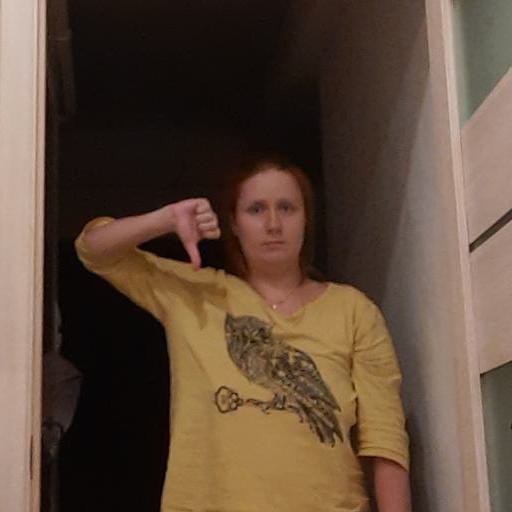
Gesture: dislike